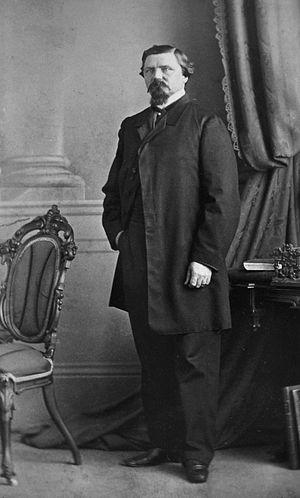
Photographie: Charles J. Coursol, Montréal, QC, 1863, par William Notman (1826-1891), 1863. Sels d'argent sur papier monté sur papier, Papier albuminé, 8 x 5 cm
Charles-Joseph Coursol, né le 3 octobre 1819 à Fort Malden au Haut-Canada et décédé le 4 août 1888 à Montmagny au Québec, est un homme politique canadien. Il est maire de Montréal de 1871 à 1873.